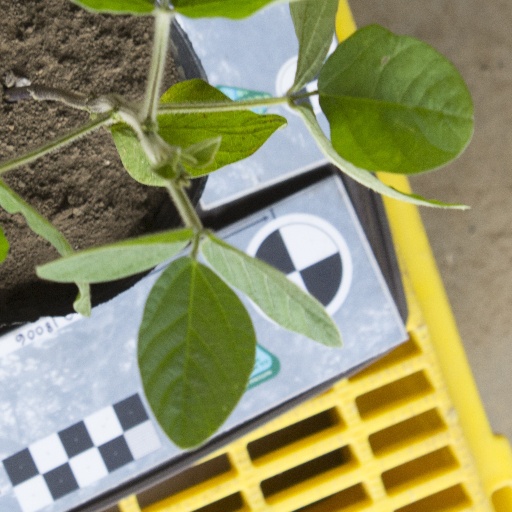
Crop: soybean